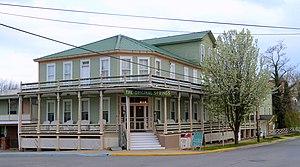
Okawville est un village des États-Unis, situé dans le comté de Washington et l'État de l'Illinois.